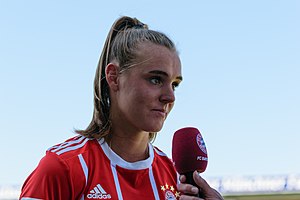
Jill Roord
Jill Jamie Roord er en hollandsk professionel fodboldspiller, midtbanespiller, der spiller i den engelske FA WSL fodboldklub Arsenal og Hollands kvindefodboldlandshold.